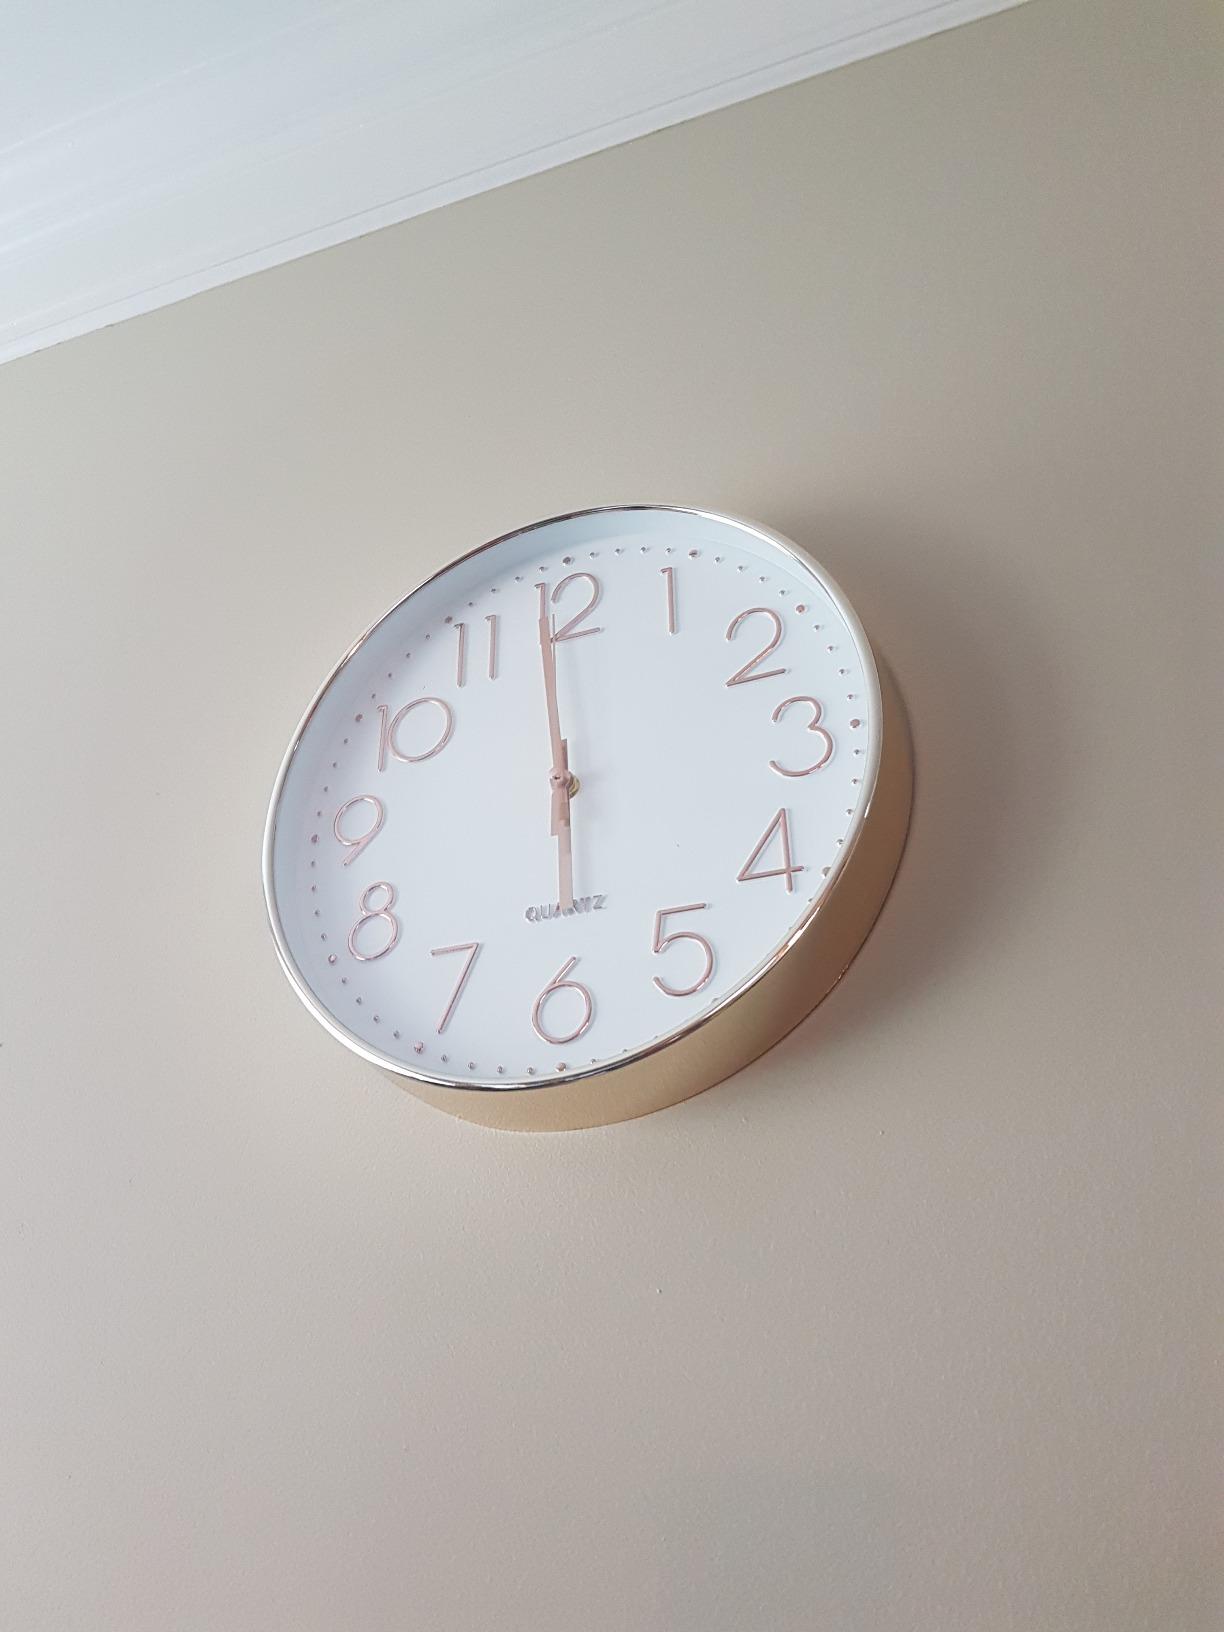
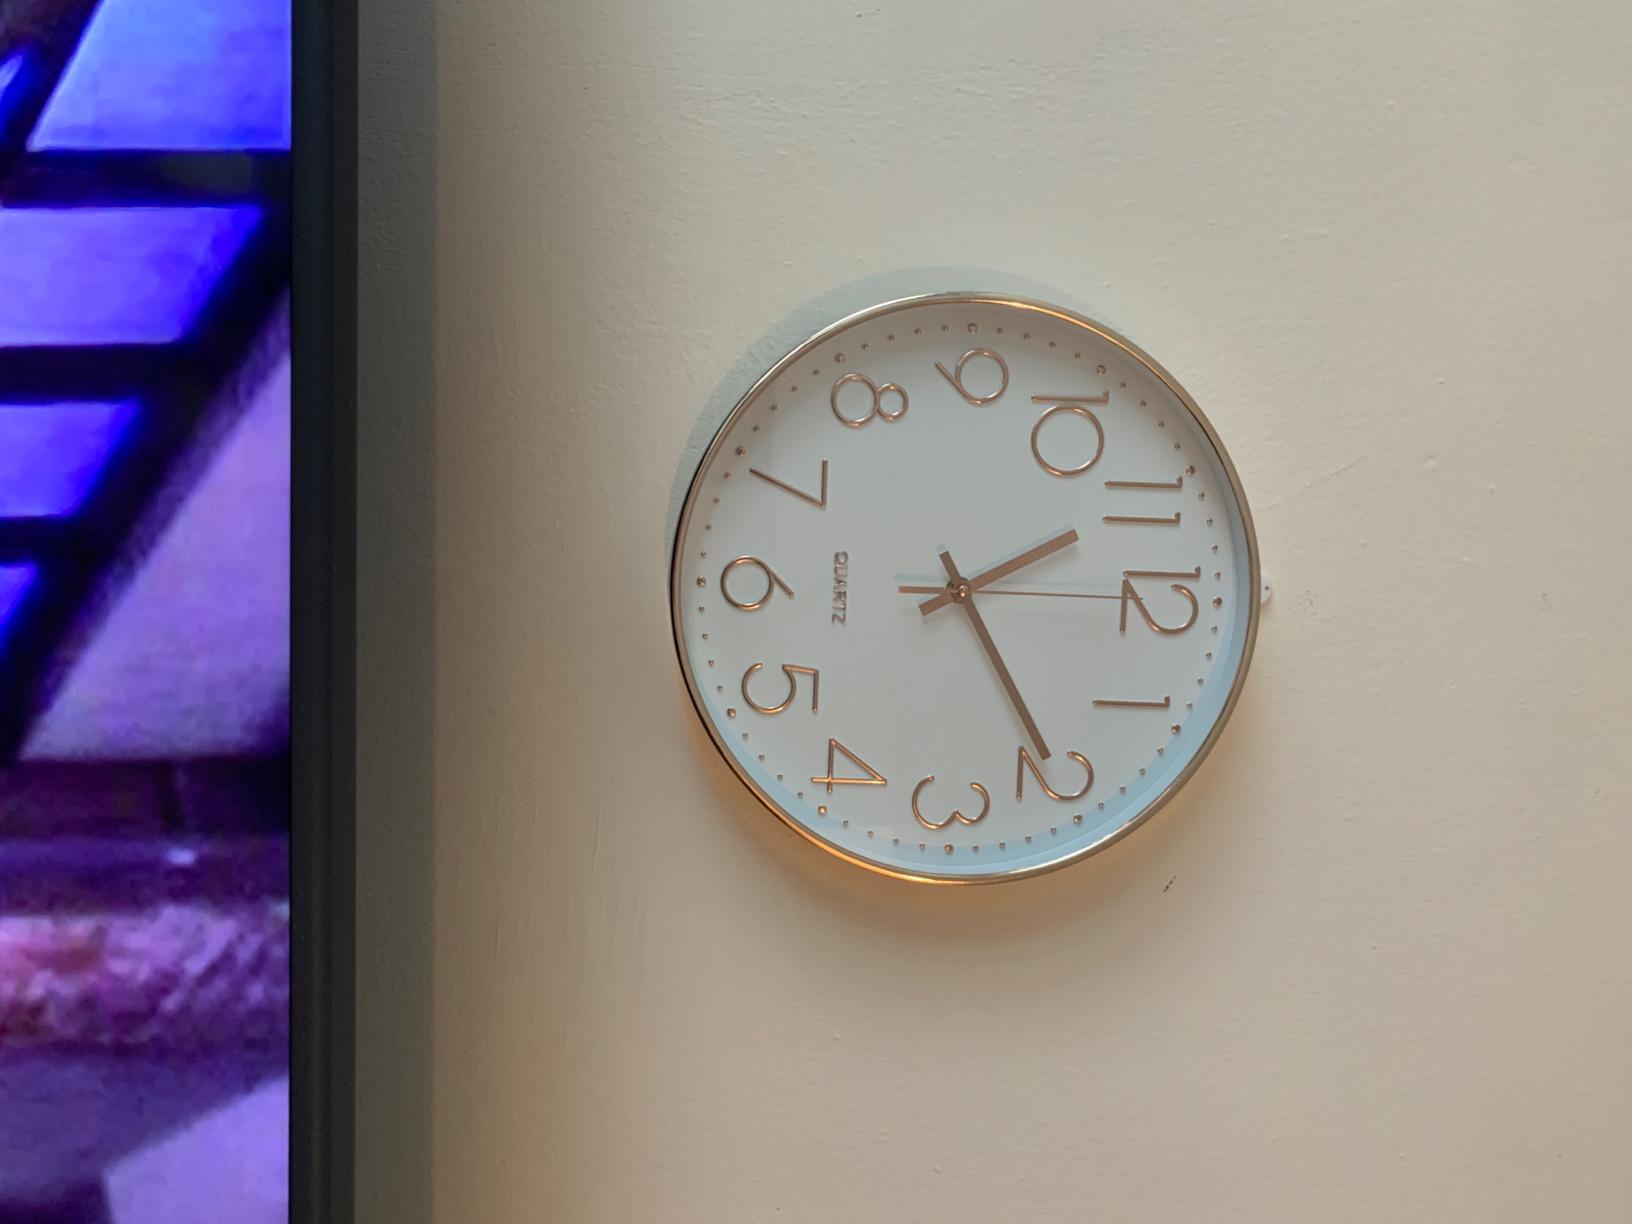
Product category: clock
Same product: yes